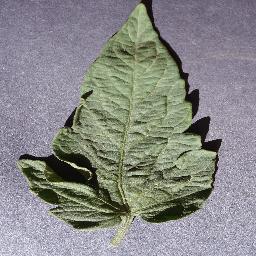
Label: Tomato___healthy